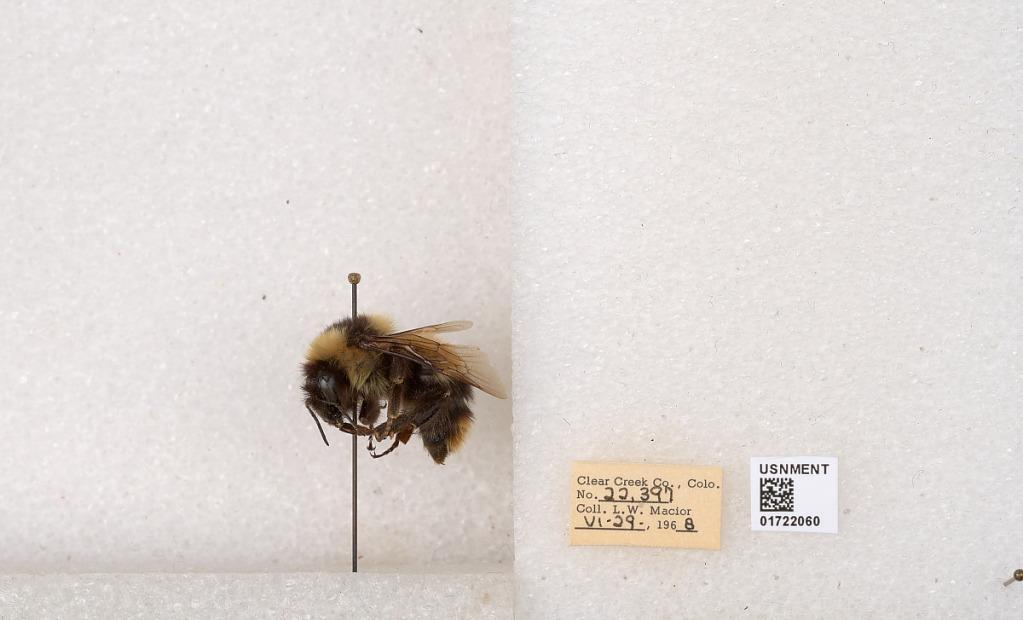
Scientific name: Bombus kirbyellus
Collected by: L. Macior
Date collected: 1968-6-29
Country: United States
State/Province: Colorado
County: Clear Creek
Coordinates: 39.6891, -105.644